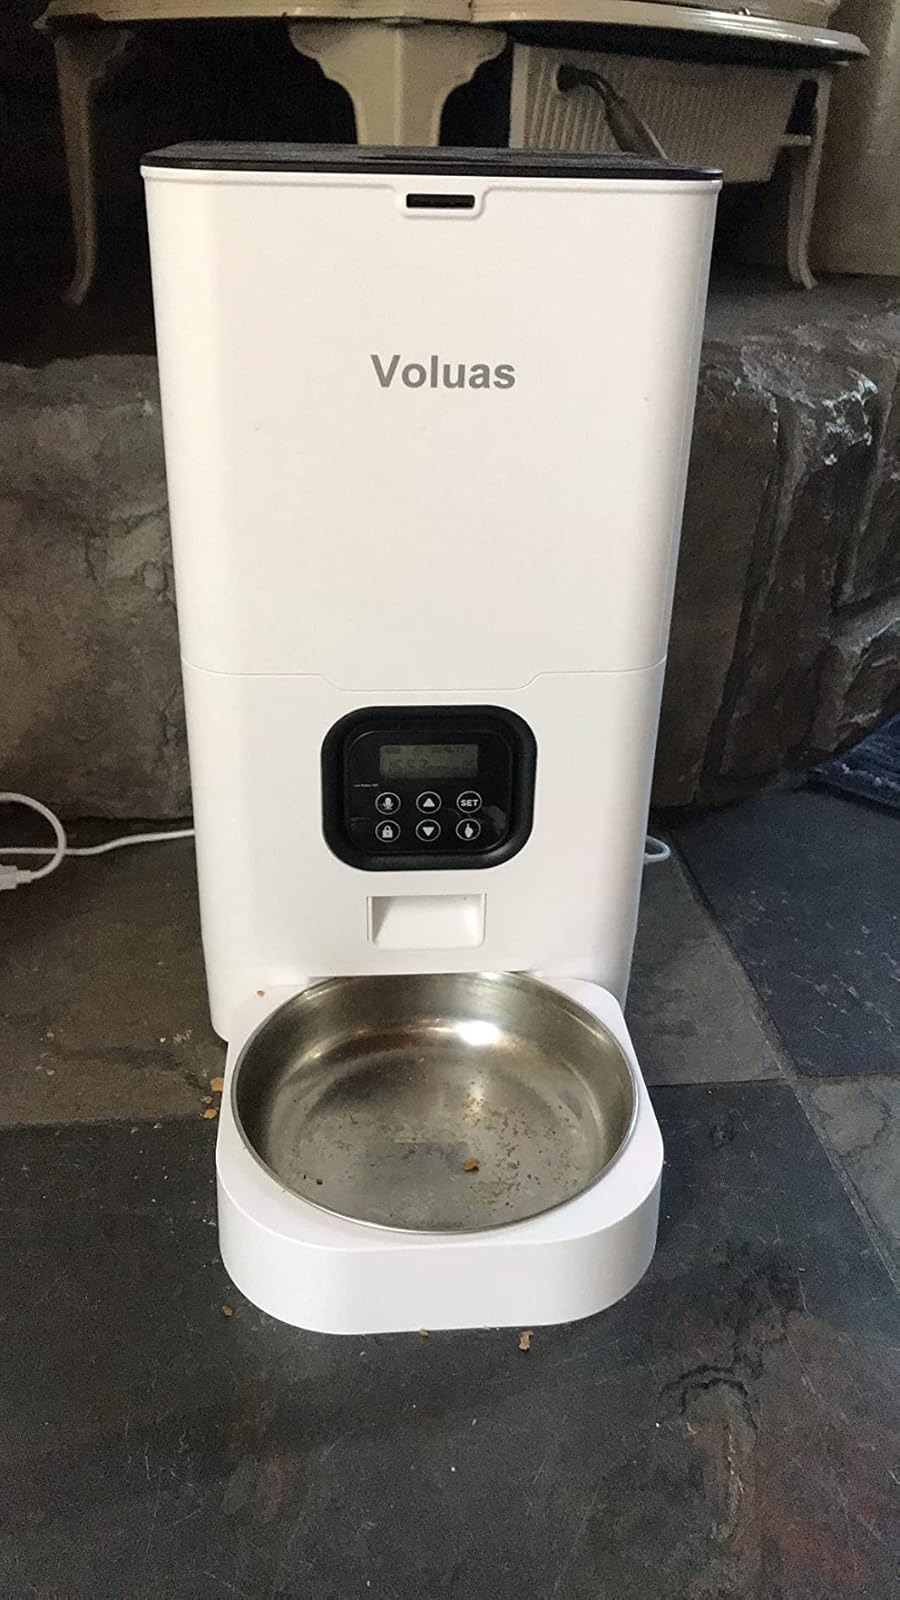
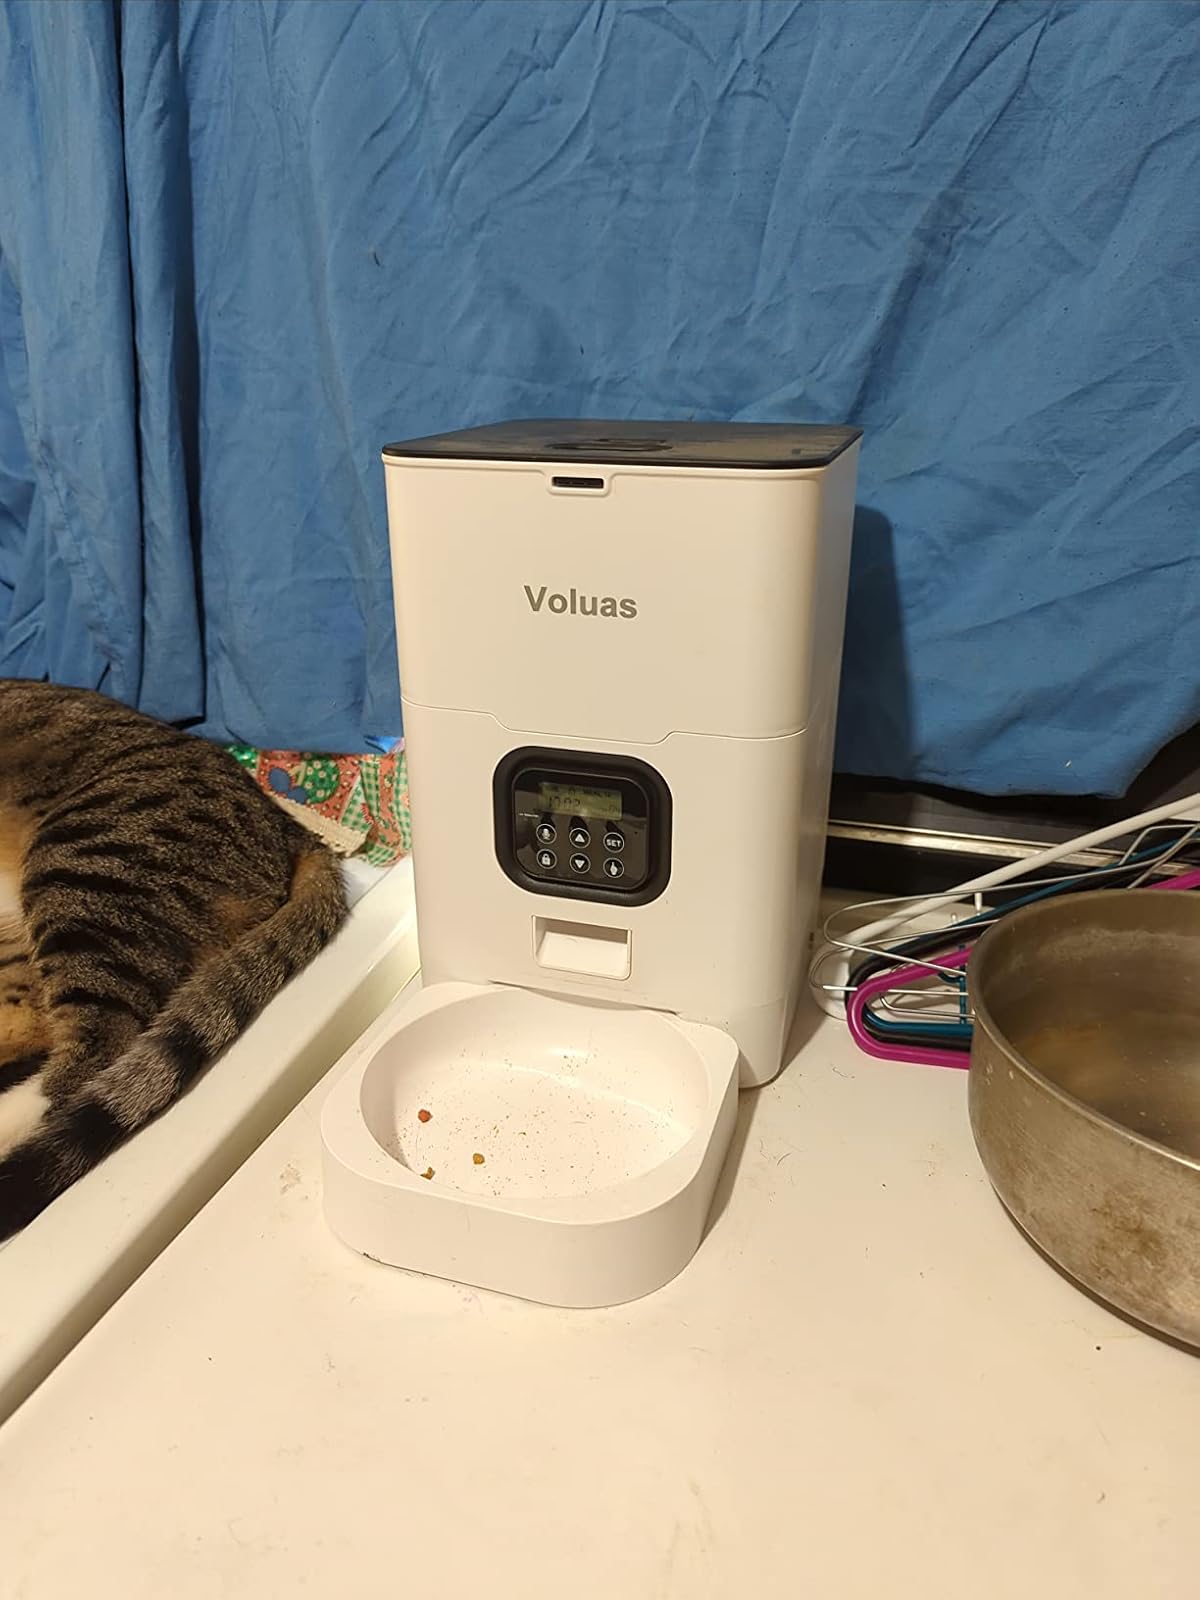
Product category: items_feeder
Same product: yes